Pascal Coste

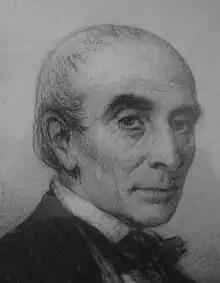
Charcoal portrait (1859)

Xavier Pascal Coste (26 November 1787 – 8 February 1879) was a French architect. He was at one time a personal architect for Muhammad Ali Pasha. As a seasoned traveller, his travels to Qajar Iran, aroused the interest of King Louis Philippe I and that gained Coste the post of chief architect of Marseille in 1844.